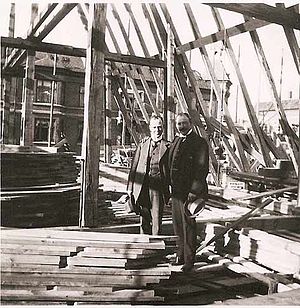
Gotfred Tvede
Gotfred Tvede og hans konduktør Einar Madvig ved opførelsen af Godthaabskirken 1910/11
Christen Gotfred Tvede var en særdeles produktiv dansk arkitekt, der især tegnede herregårde og villaer i nybarok stil for adel og borgerskab i tiden omkring 1900. Tvede var desuden arkitekt for Østasiatisk Kompagni og Det Classenske Fideicommis. Han drev i flere årtier Danmarks største tegnestue, og de mange arbejdsopgaver gjorde det muligt for mange af Tvedes talentfulde medarbejdere at sætte personlige fingeraftryk på projekterne.